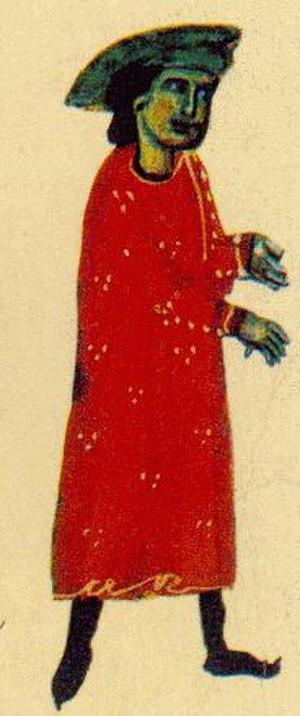
Raimbaut d'Orange
Raimbaud II d'Orange, comte d'Orange, appelé parfois Rambaud ou Raimbaud de Nice, est né vers 1066, à Orange et peut-être mort en 1121, en Terre sainte. Mais cette date est contestée. Certains historiens estiment qu'il est décédé en 1097 ou d’autres en 1115. Selon Guillaume de Tyr : il ne revoit pas la France, et meurt en Palestine.
L'histoire de la littérature provençale fait partie de la littérature occitane et comprend l'ensemble des œuvres écrites en langue d'oc par des auteurs liés à la Provence ou employant le provençal.
Laugier de Nice, dit le roux est aussi connu sous le nom de Laugier d’Orange-Mévouillon ou Laugier de Vence. Il est né vers 950 et mort en 1032.
Guilhem d'Aumelas ou Guillem d'Omelas, seigneur d'Aumelas, est, par son mariage, seigneur d'Orange.